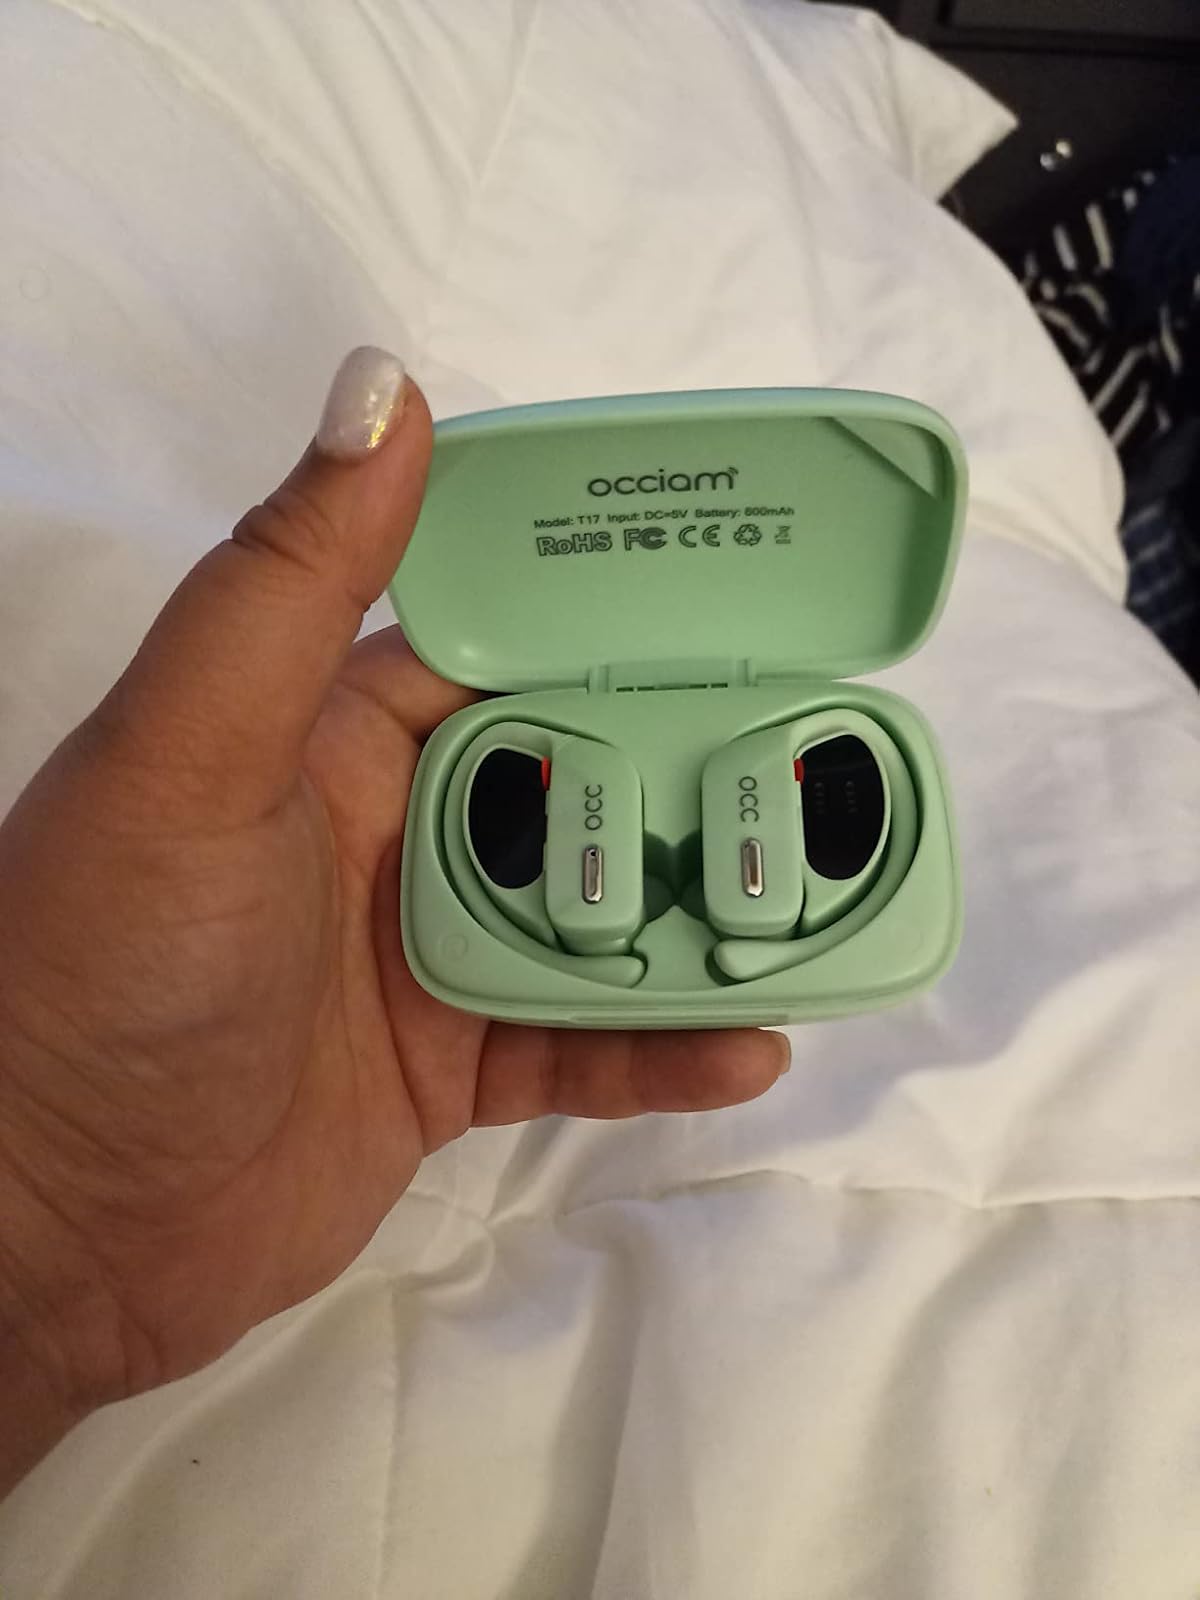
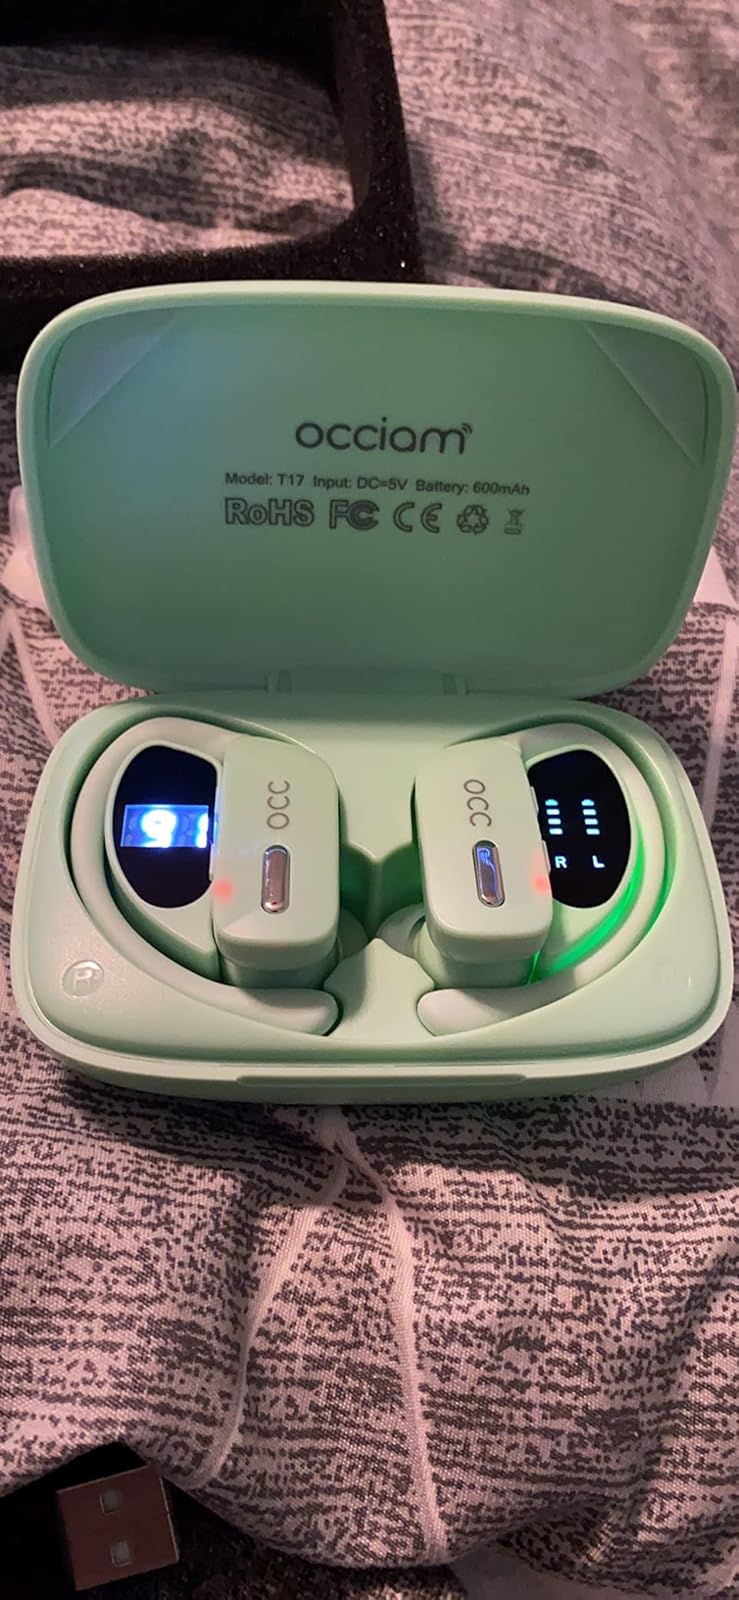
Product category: earbuds
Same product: yes